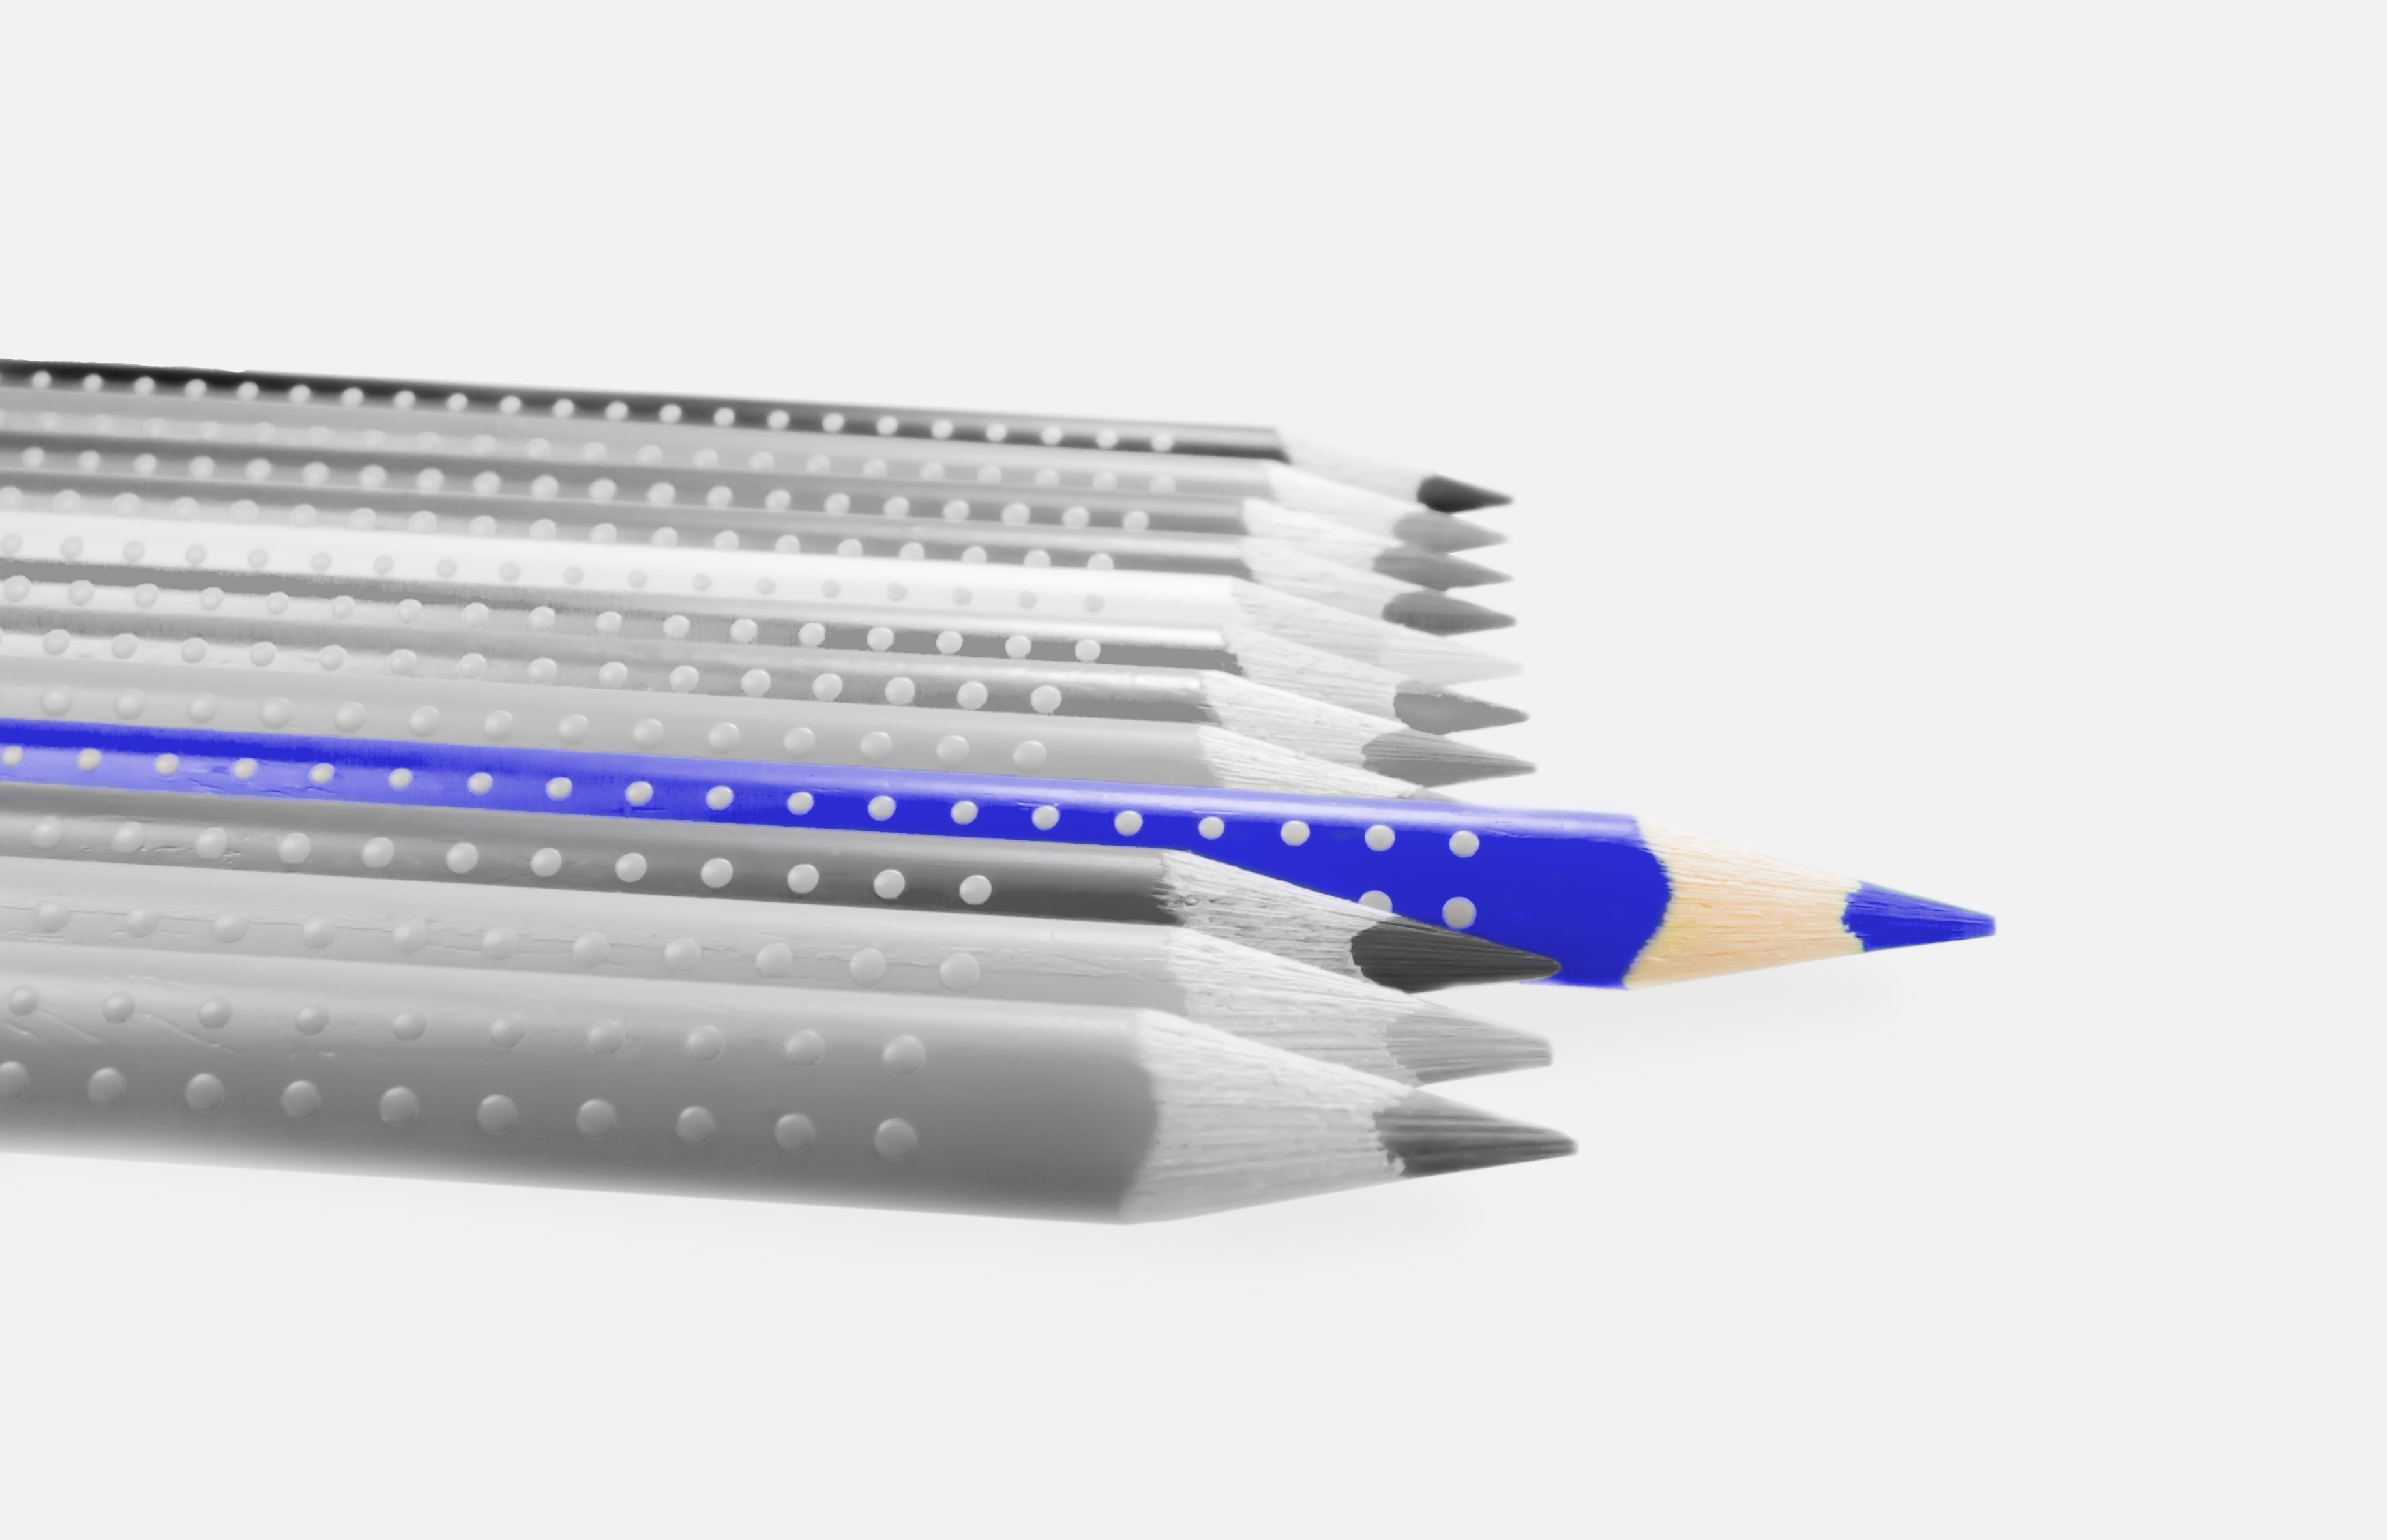
desk, creative, color, office, paint, blue, colorful, material, arrangement, product, interracial, art, creativity, design, pens, bright, diversity, different, stationery, school, spectrum, pencils, draw, color game, many, tinker, colored pencils, office supplies, colour pencils, back to school, sorted